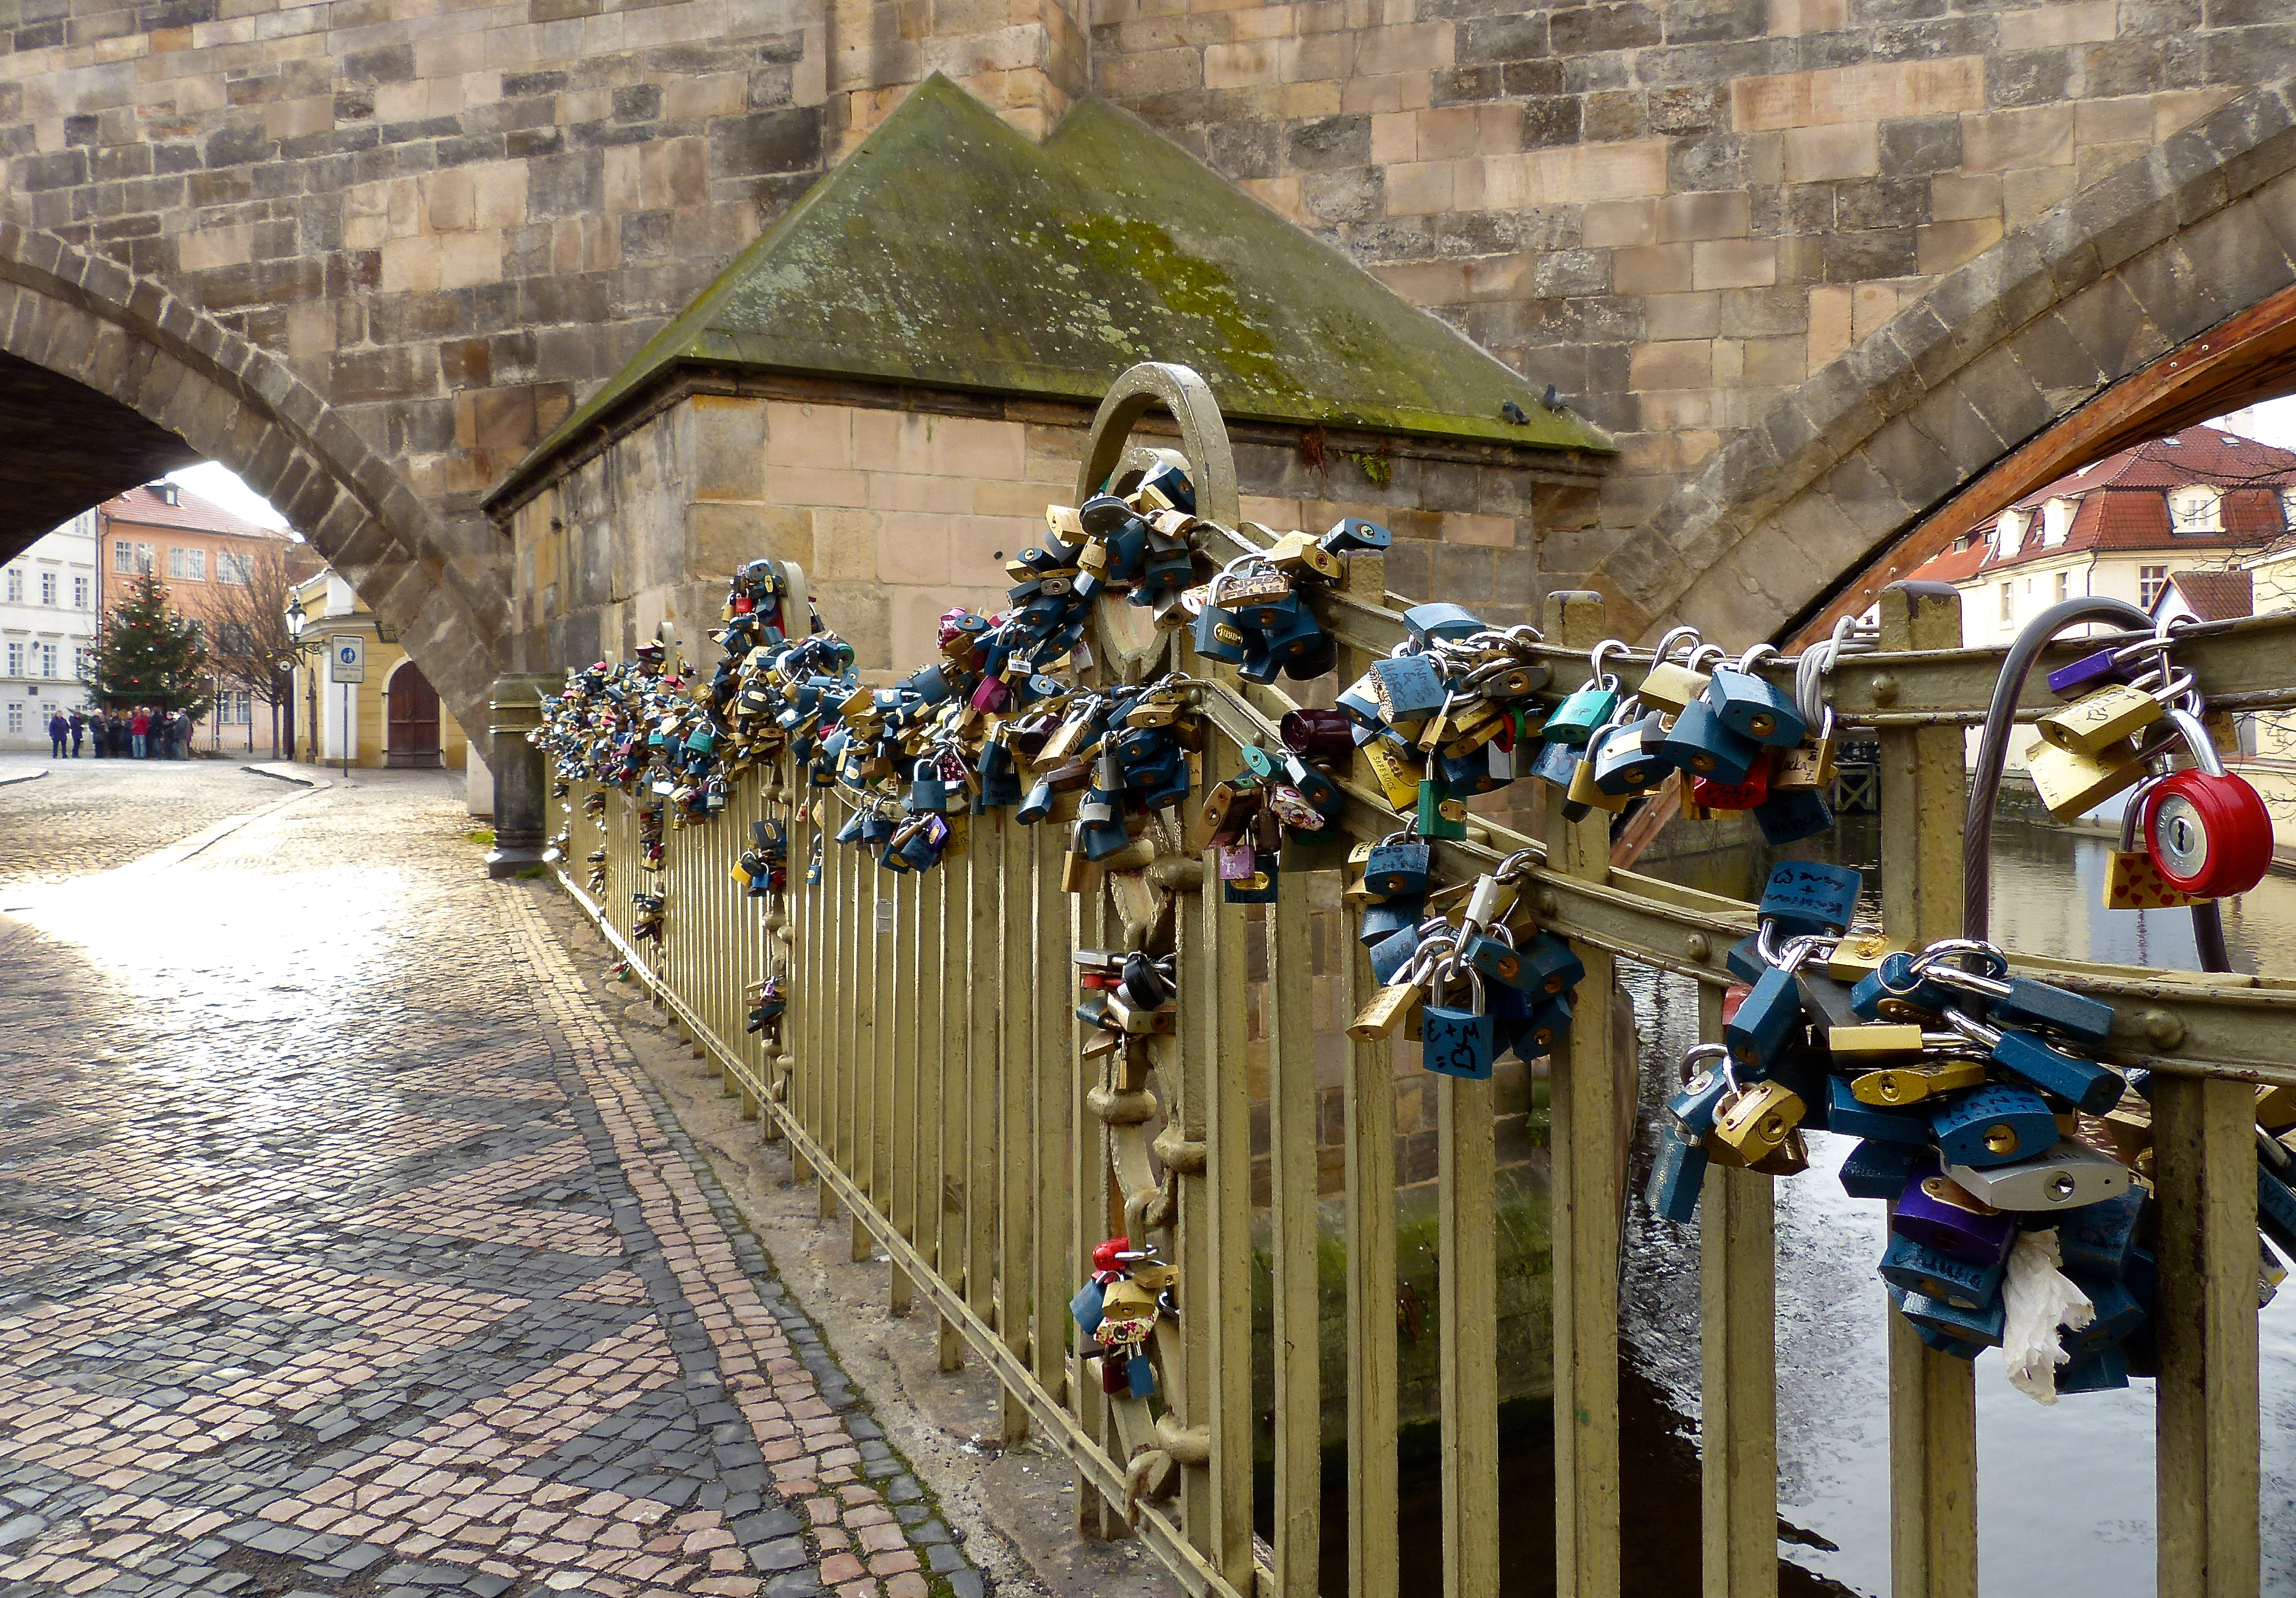
winter, street, bicycle, travel, transport, europe, love, vehicle, prague, tourism, engagement, czechrepublic, lock, christmastree, praha, karluvmost, zamek, charlesbridge, laska